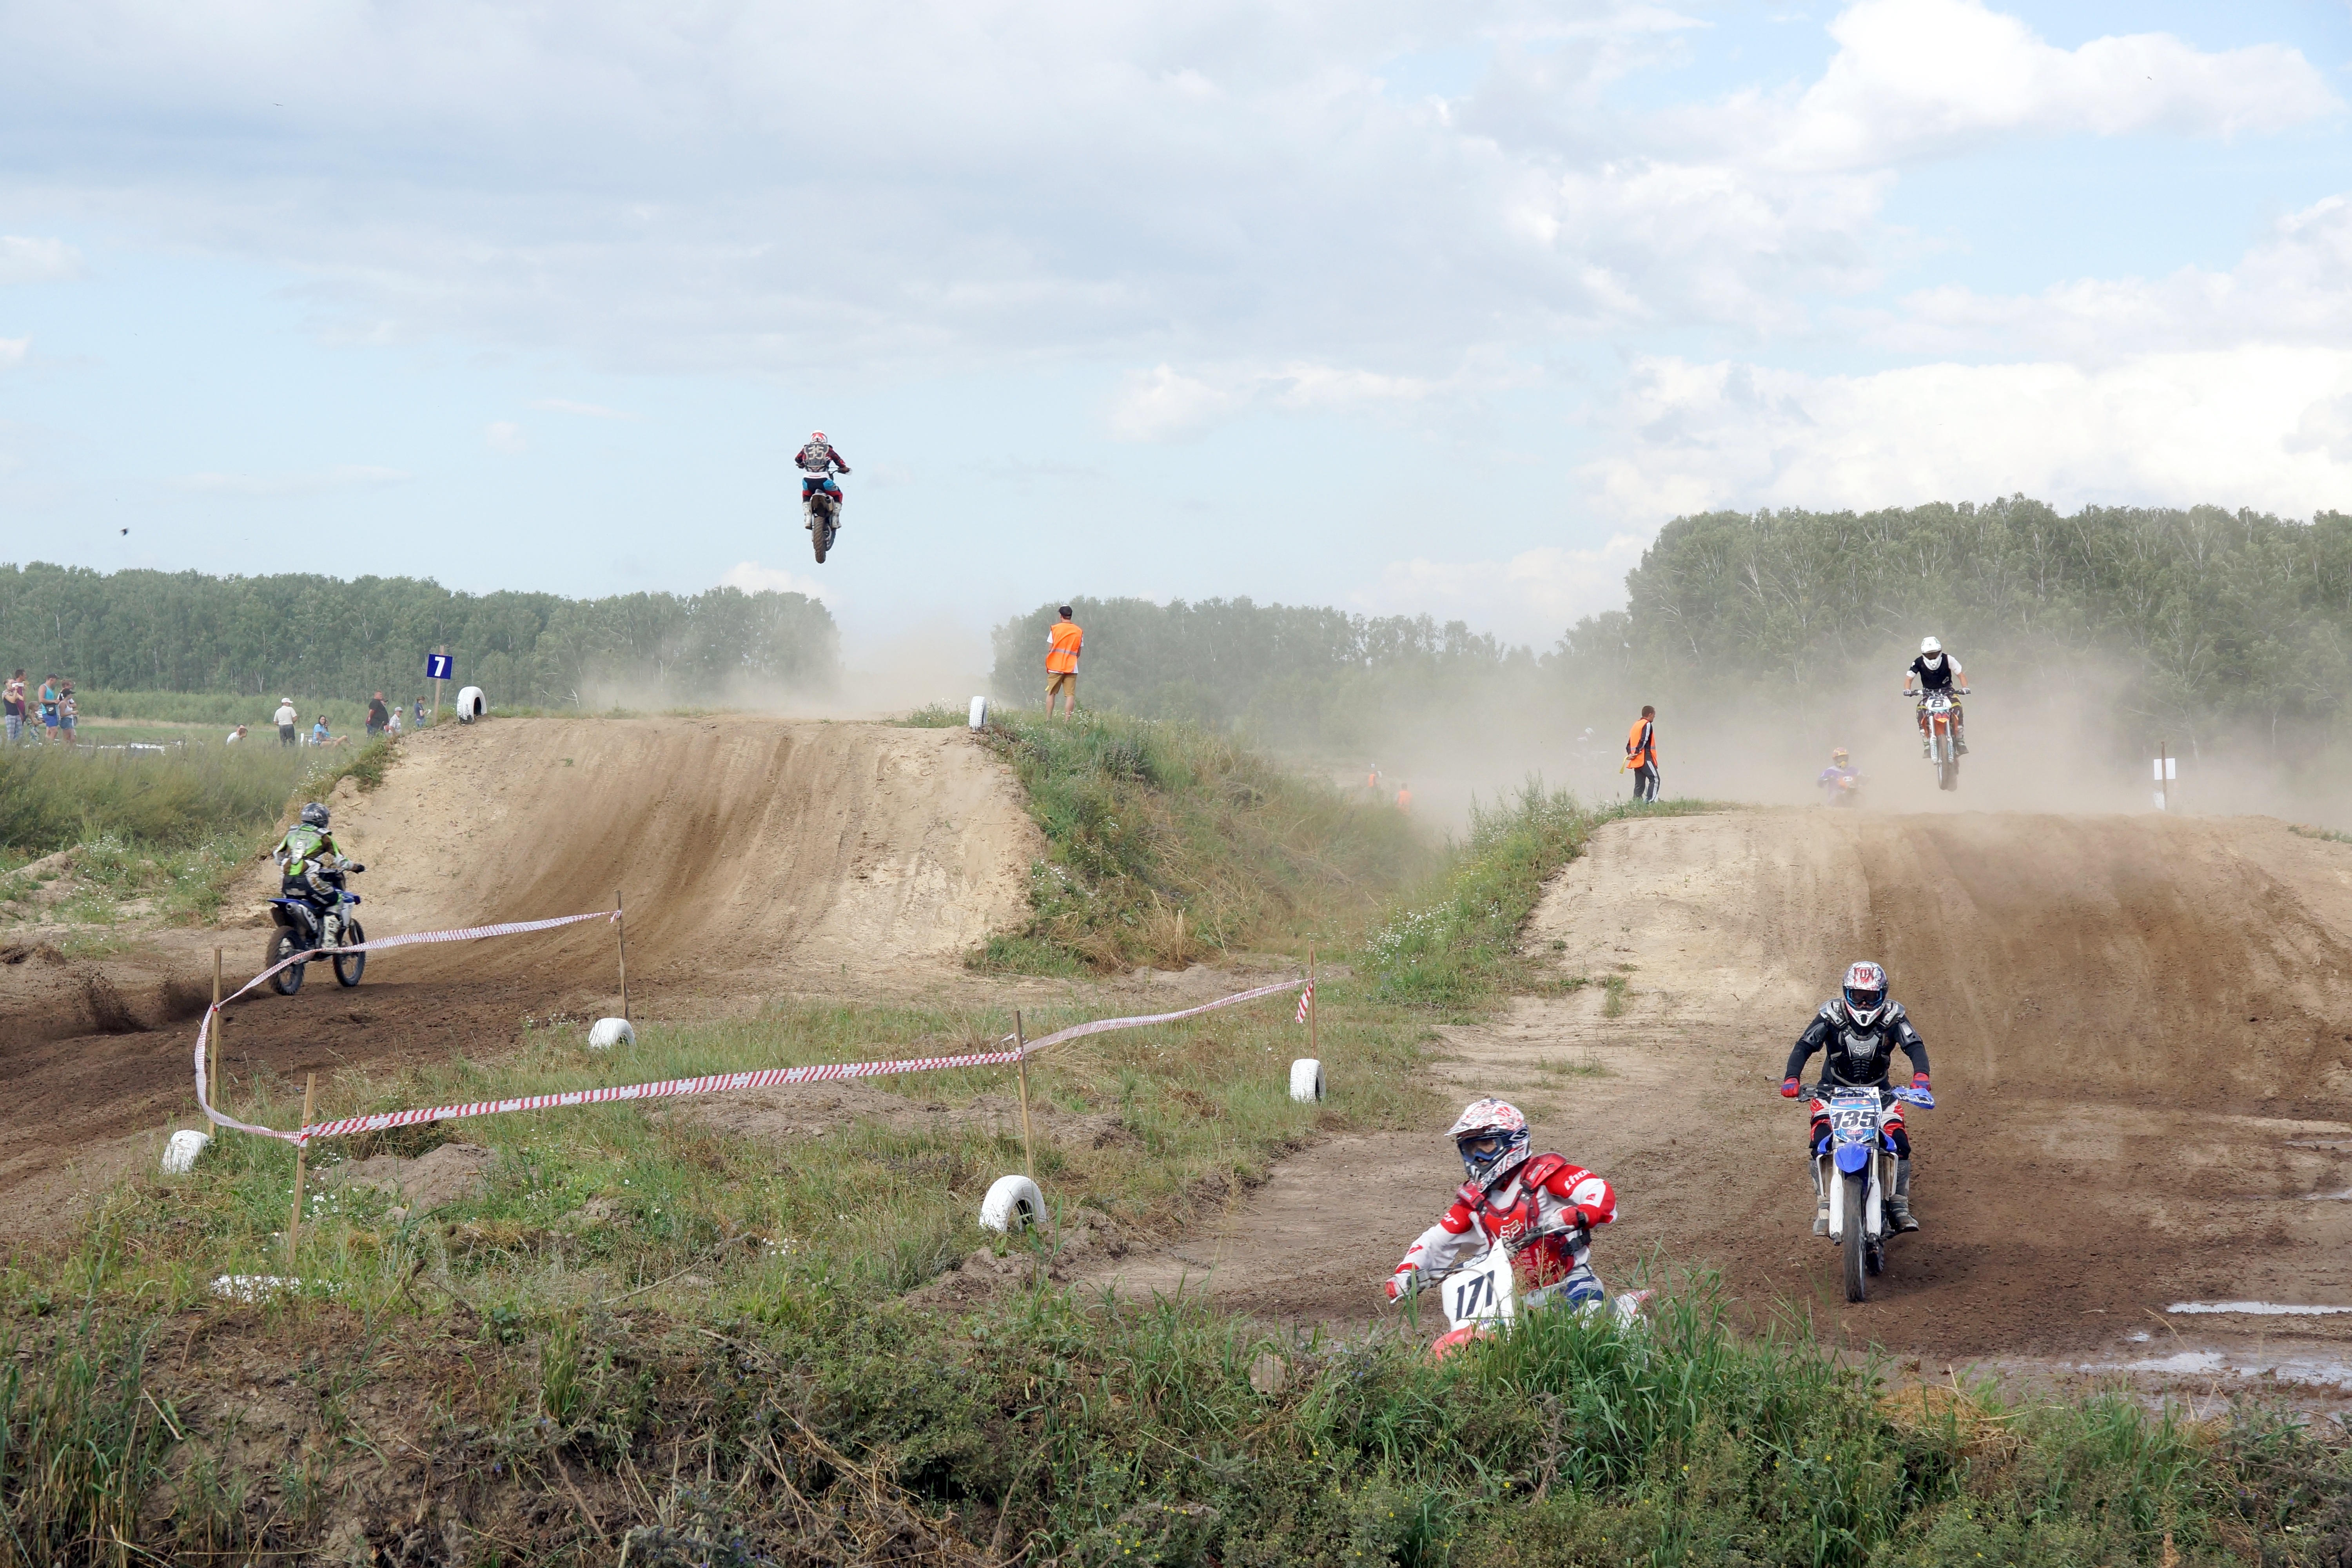
sky, jump, rider, motocross, soil, extreme, extreme sport, sports, racing, motorcyclist, motorcycles, motorsport, freestyle motocross, in flight, motorcycle racing, geological phenomenon, off roading